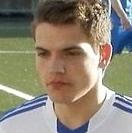
Age: 19